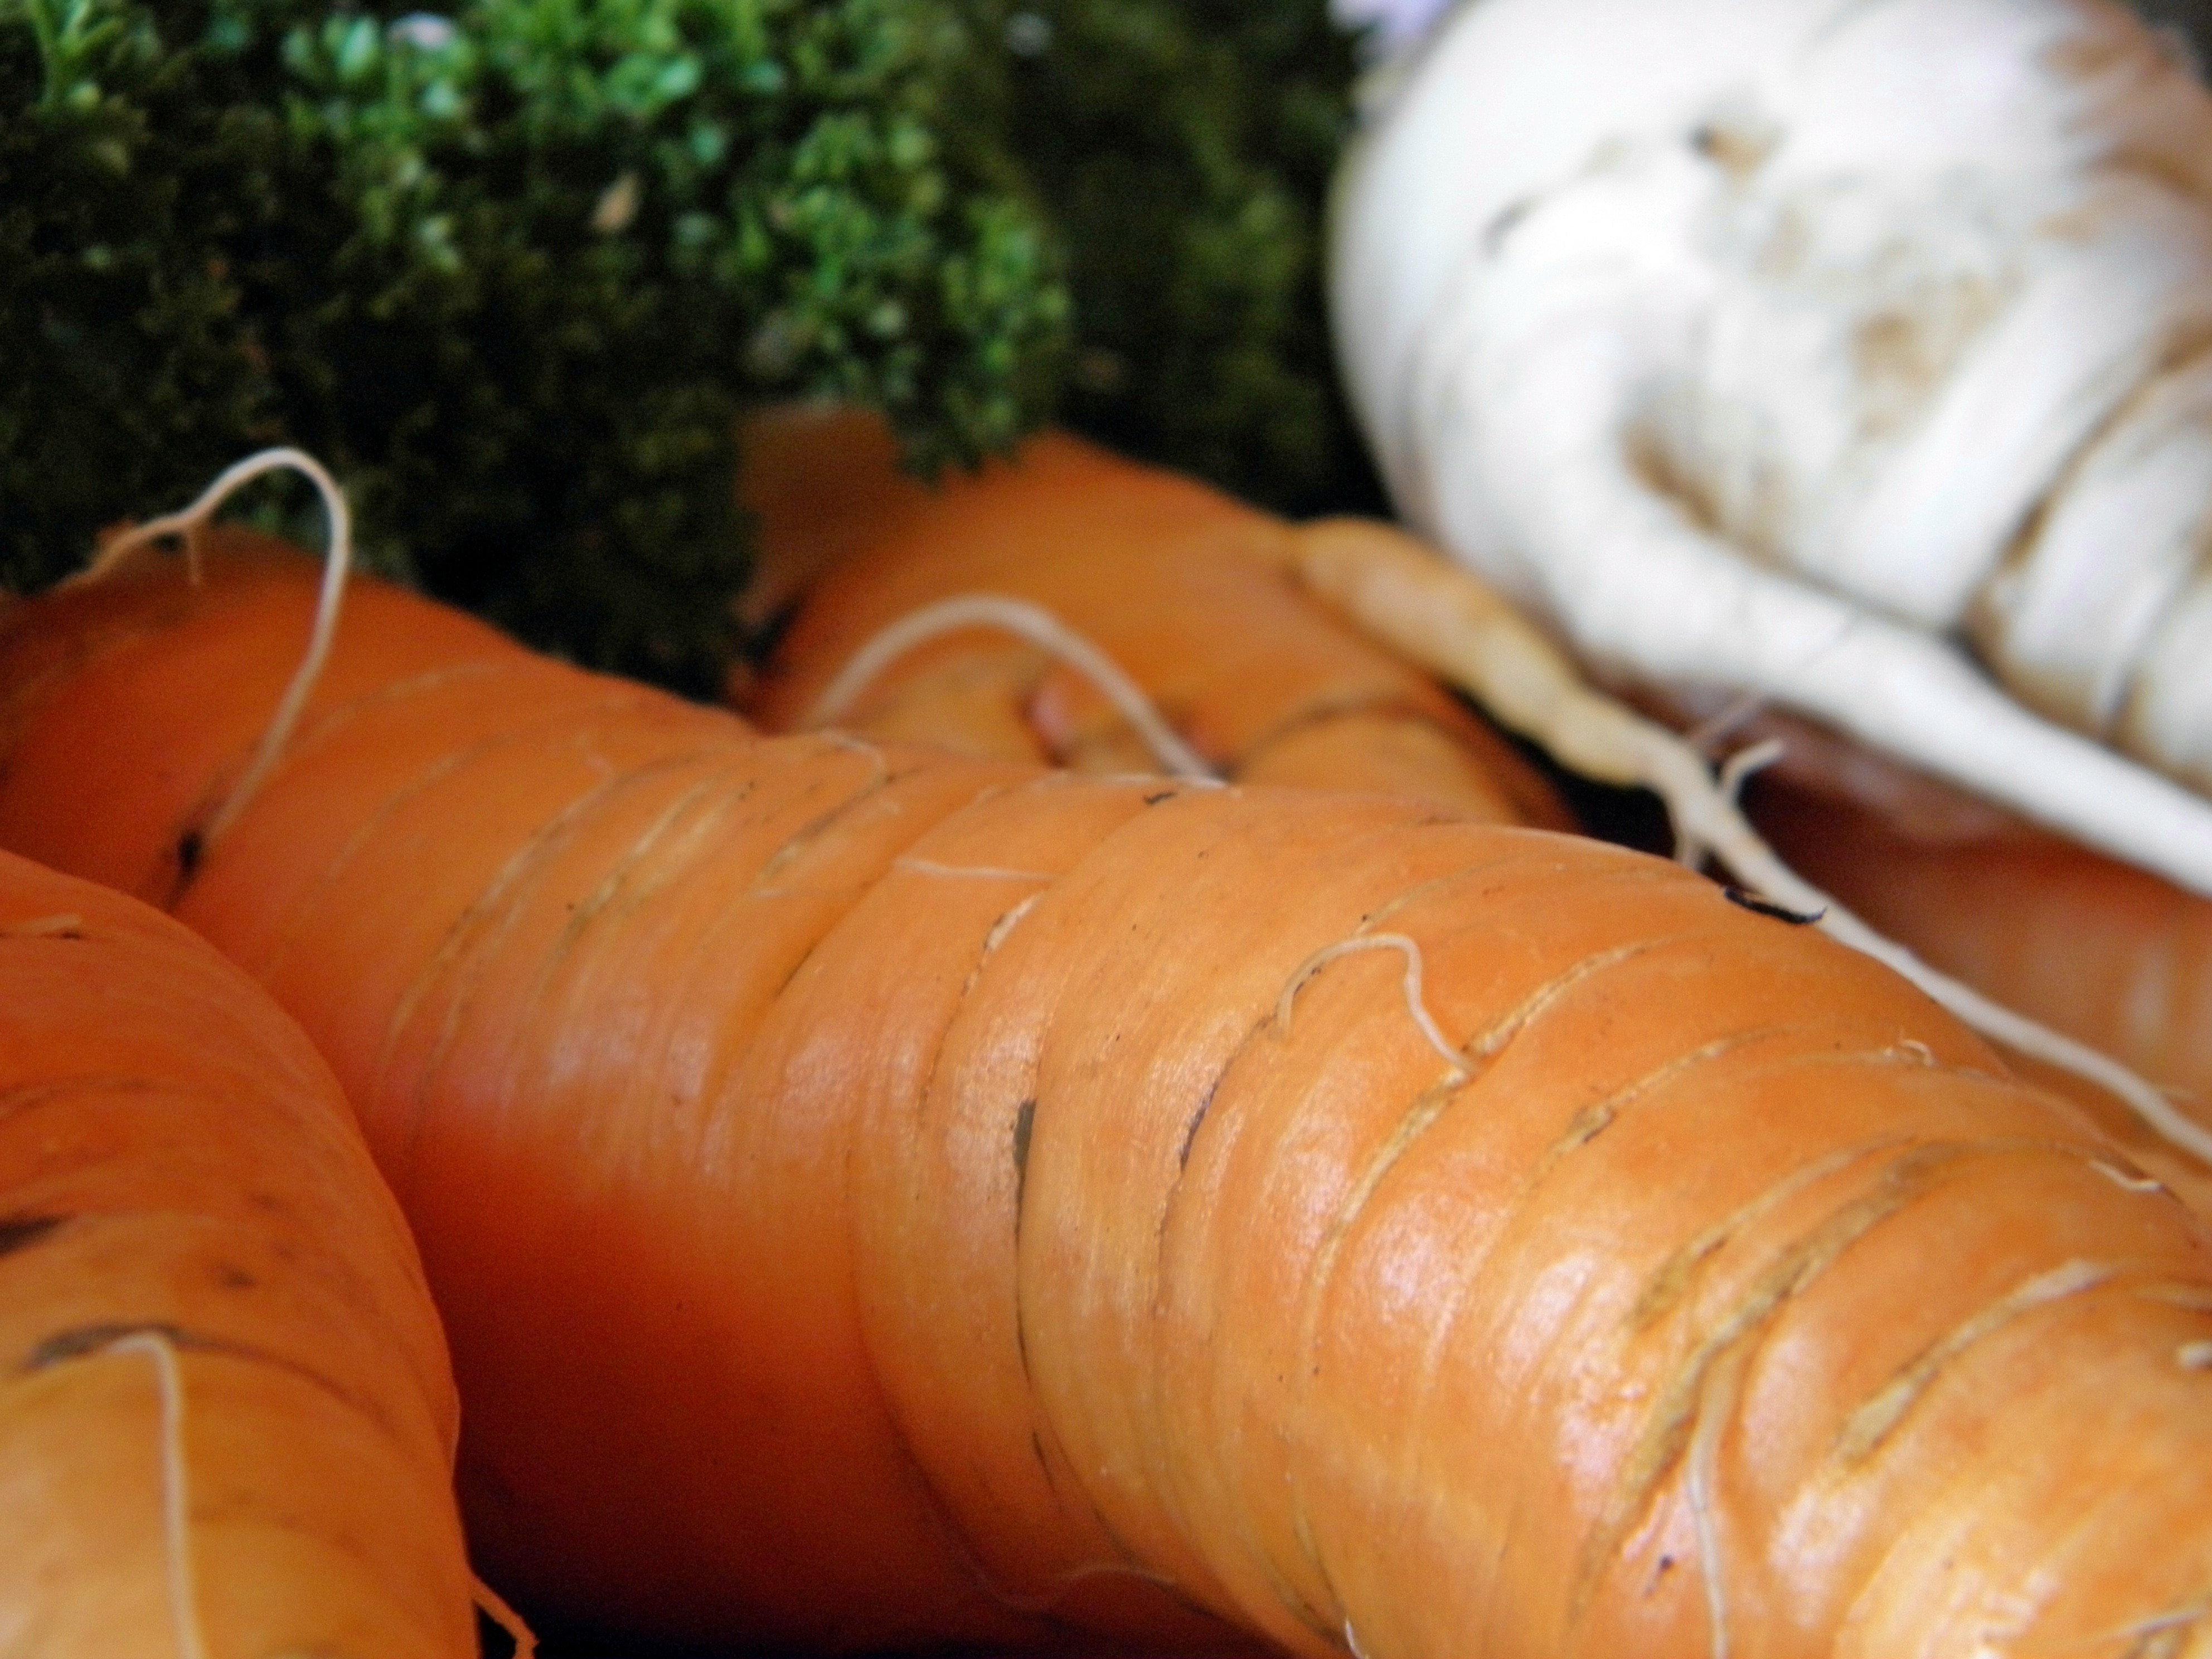
plant, food, harvest, produce, vegetable, pumpkin, carrot, radish, vegetables, carrots, soup greens